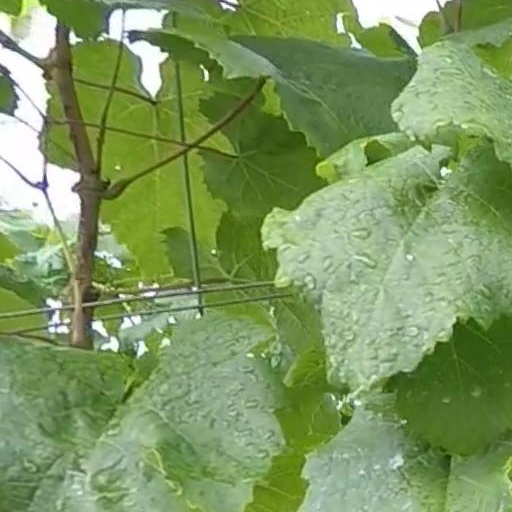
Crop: grape